Watford F.C. Women

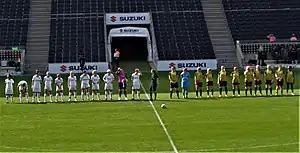
The team line up against MK Dons in 2020

Having taken over the managerial position in the 2011–12 season and the general manager role for the start of the WSL, John Salomon had plenty to do with the upward trajectory at the Hornets. He stepped down from both roles at the end of the season to begin a new role with the FA. It meant there were two positions to fill. Ellie Kemp came on board as general manager, while Katie Rowson took on the position of head coach.